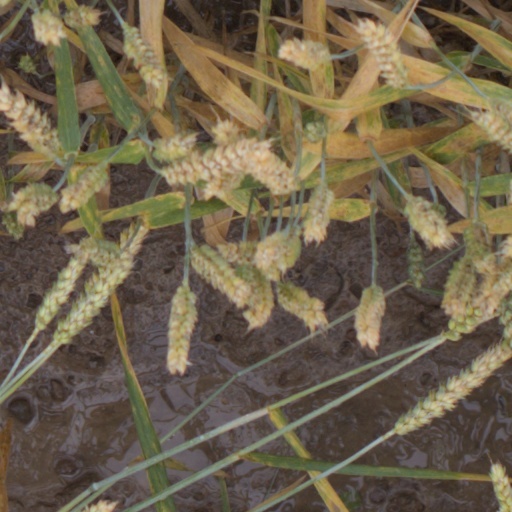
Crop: wheat